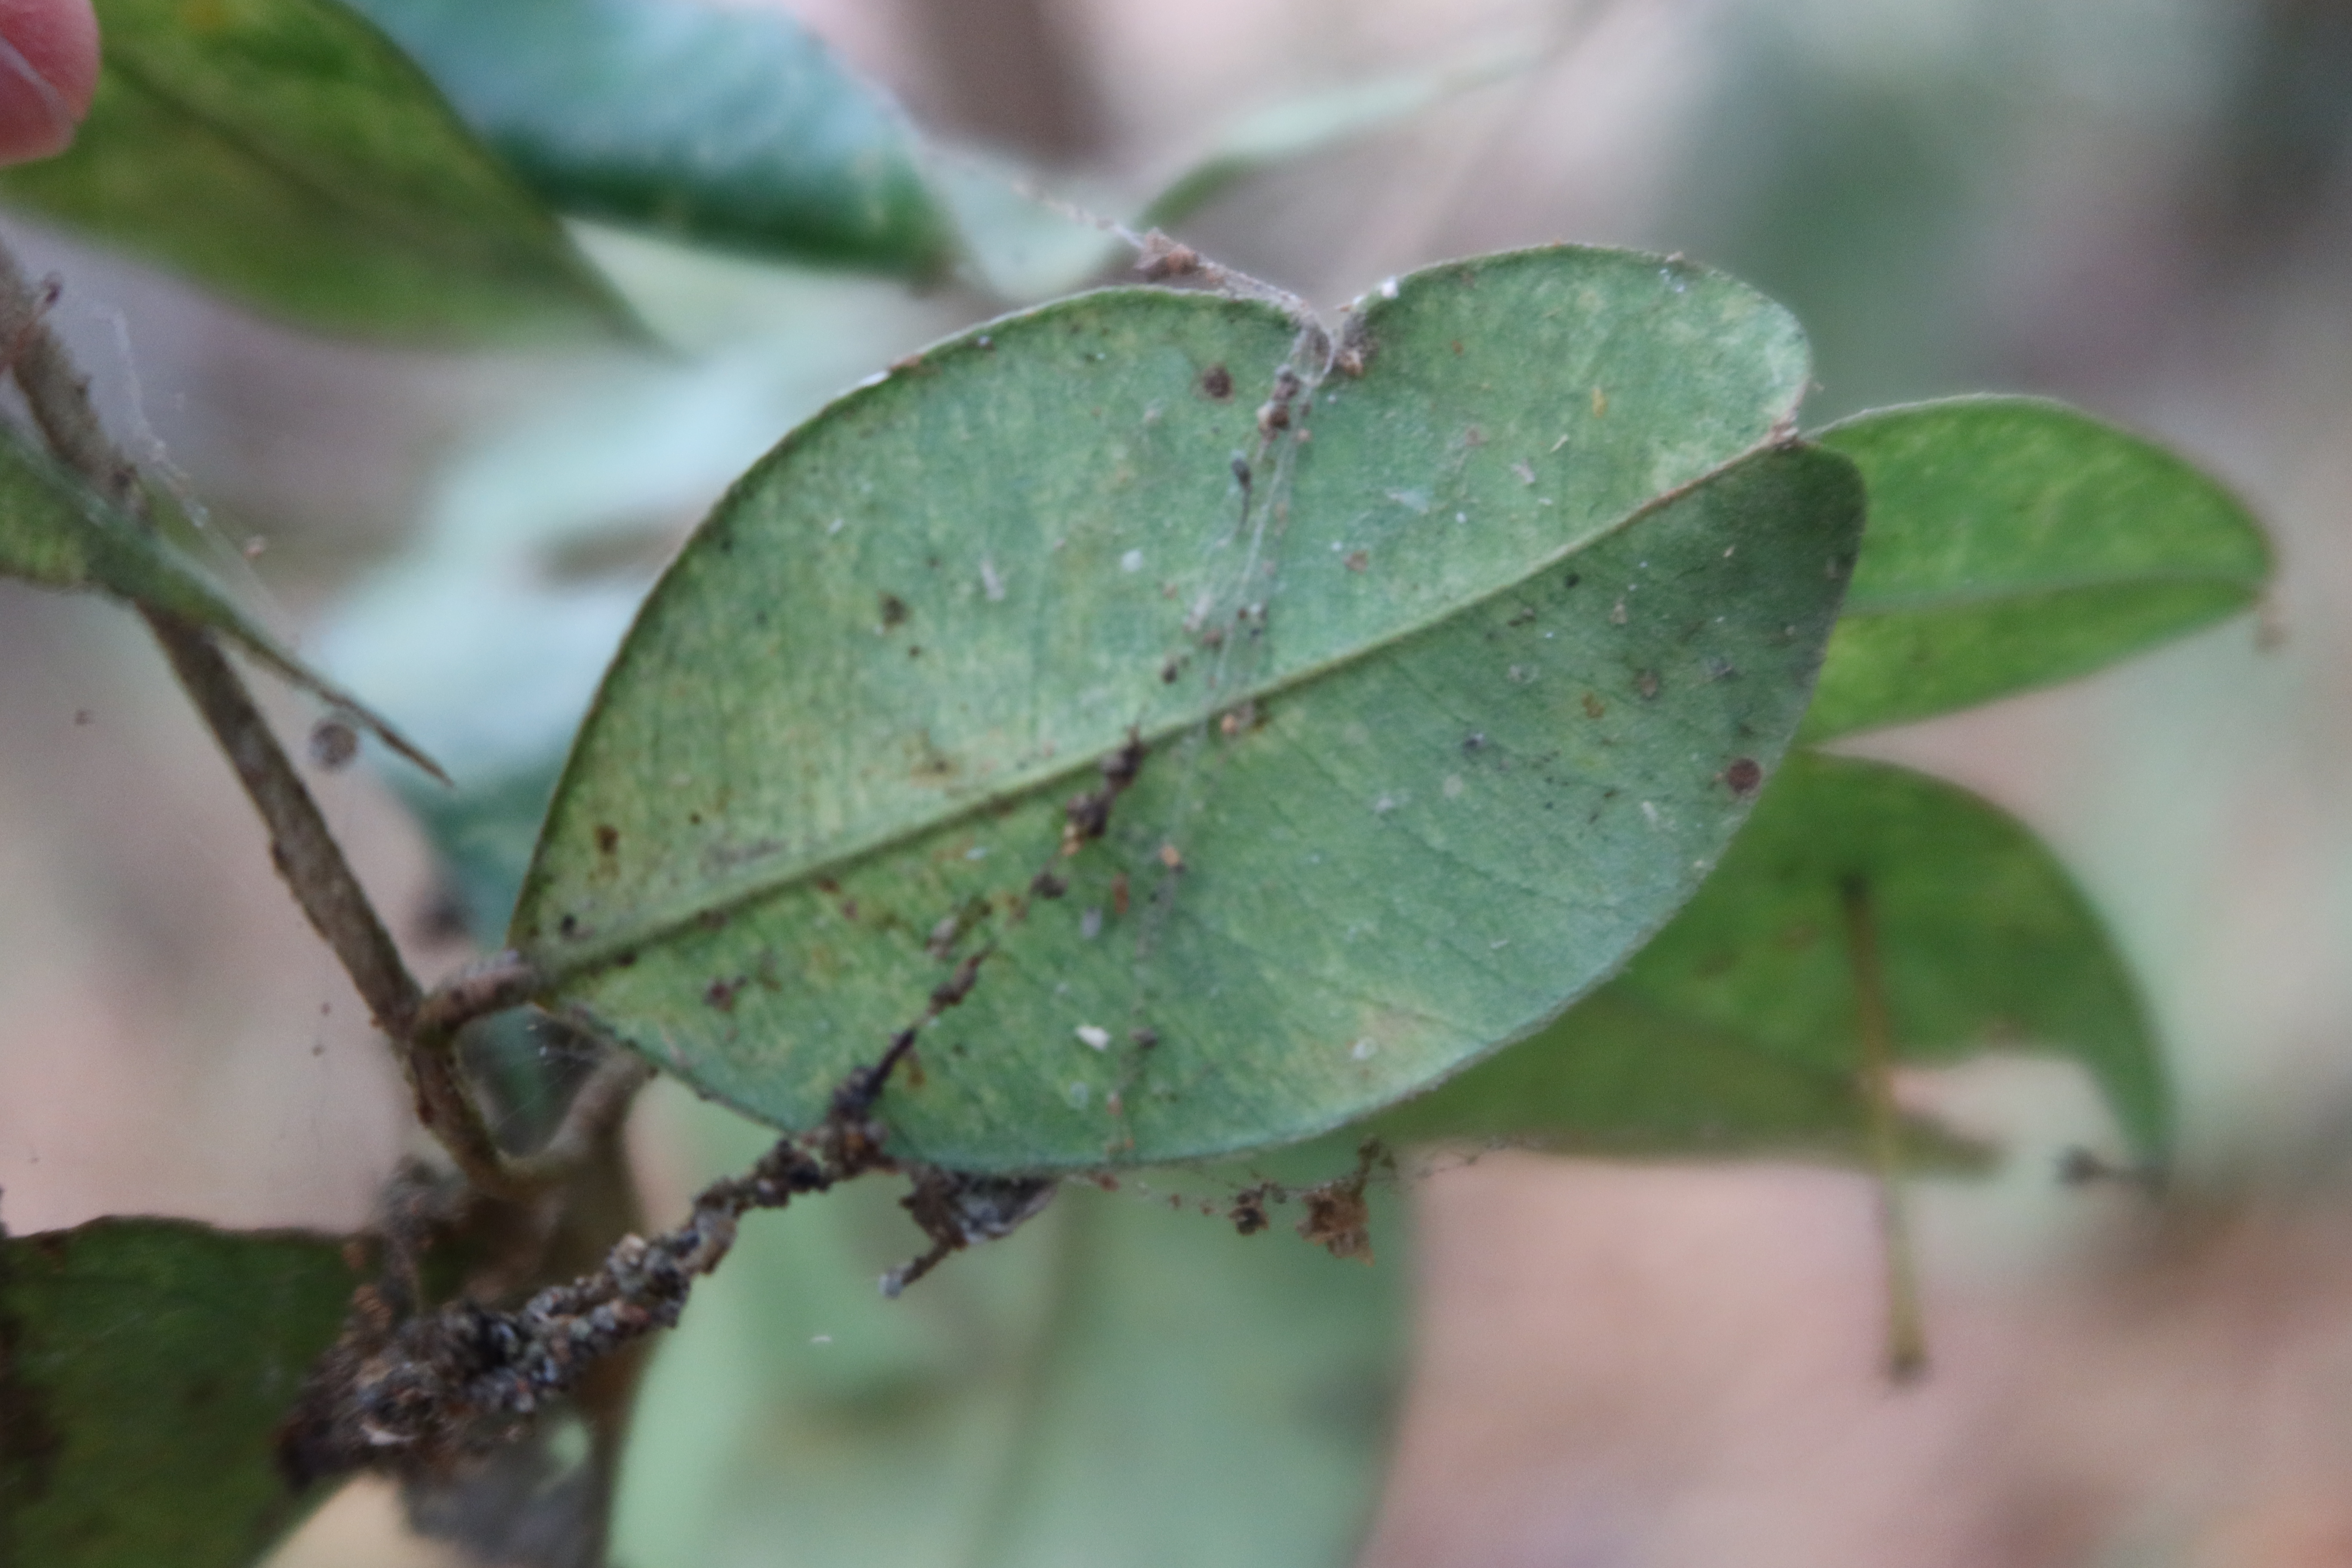
Label: Downy mildew